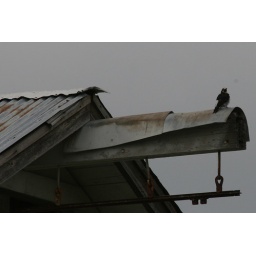
Sitting on a barn in the field behind us